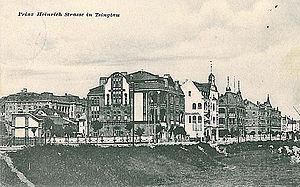
Qingdao, ou Tsingtao, est une ville de la province du Shandong en Chine. Elle a le statut de ville sous-provinciale.